Metalcore

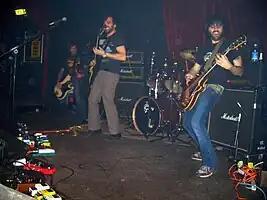

Metalcore fuses elements of hardcore punk and extreme metal, and is known for its use of breakdowns. There is debate as to whether metalcore is a fusion genre, a subgenre, or a genre of its own. According to Lewis Kennedy, although metalcore existed "in some form or another" throughout the 1990s, it was only during the early 2000s that metalcore became codified or distinguished as a genre with specific traits. He links this with the movement known as the "New Wave of American Heavy Metal".